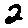
Label: 2